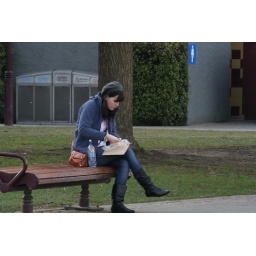
Random pretty girl eating lunch in the park